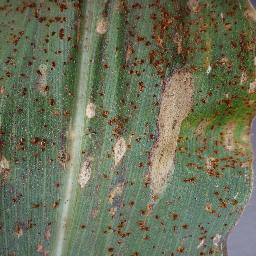
Label: Corn___Northern_Leaf_Blight